1955 1000 km Buenos Aires

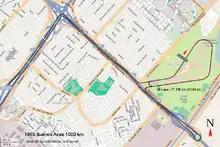
Circuit Callejero - Buenos Aires 1000km (1955)

The 1955 1000 km Buenos Aires took place on 23 January, on the Autódromo Municipal-Avenida Paz, (Buenos Aires, Argentina). It was the second running of the race, and once again, it was opening round of the F.I.A. World Sports Car Championship. For this event, a longer section of the Autopista General Pablo Riccheri route was added, making the circuit 17.136 km in length.